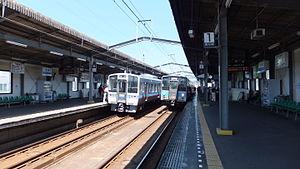
La gare de Marugame est une gare ferroviaire située à Marugame, dans la préfecture de Kagawa au Japon. Elle est exploitée par la JR Shikoku.